The Blue Meanie

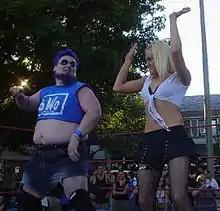
The Blue Meanie (left) and Talia Madison (right) at an independent show in 2005

After leaving ECW once more before the company was bought by the WWF, the Blue Meanie returned to the independent circuit. In February 2002, he opened his own promotion, the Philadelphia, Pennsylvania-based Pro Pain Pro Wrestling.